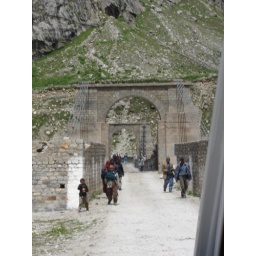
check this bridge in the movie road to ladaakh